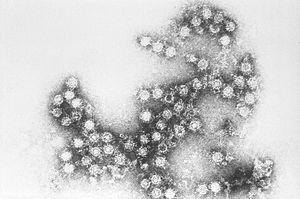
La méningite est une maladie caractérisée par une inflammation des méninges, les enveloppes du névraxe. Cette inflammation peut être due à une infection par un virus ou une bactérie par exemple, et moins souvent par un médicament. La méningite peut menacer le pronostic vital en raison de la proximité immédiate des méninges et de l'encéphale ; il s'agit d'une urgence. C'est essentiellement le fait des méningites bactériennes, plus rares, tandis que les méningites virales, plus fréquentes, sont en principe bénignes.
Le virus Coxsackie B est un virus cytolytique de la famille des Picornaviridaes, c'est un entérovirus à ARN monocaténaire, groupe qui contient le poliovirus et l'echovirus. Ces virus sont plus virulents chez les nouveau-nés et les immunodéprimés. Ils peuvent causer des affections sans signes apparents, des affections des voies aériennes hautes et des affections du cœur et du système nerveux.